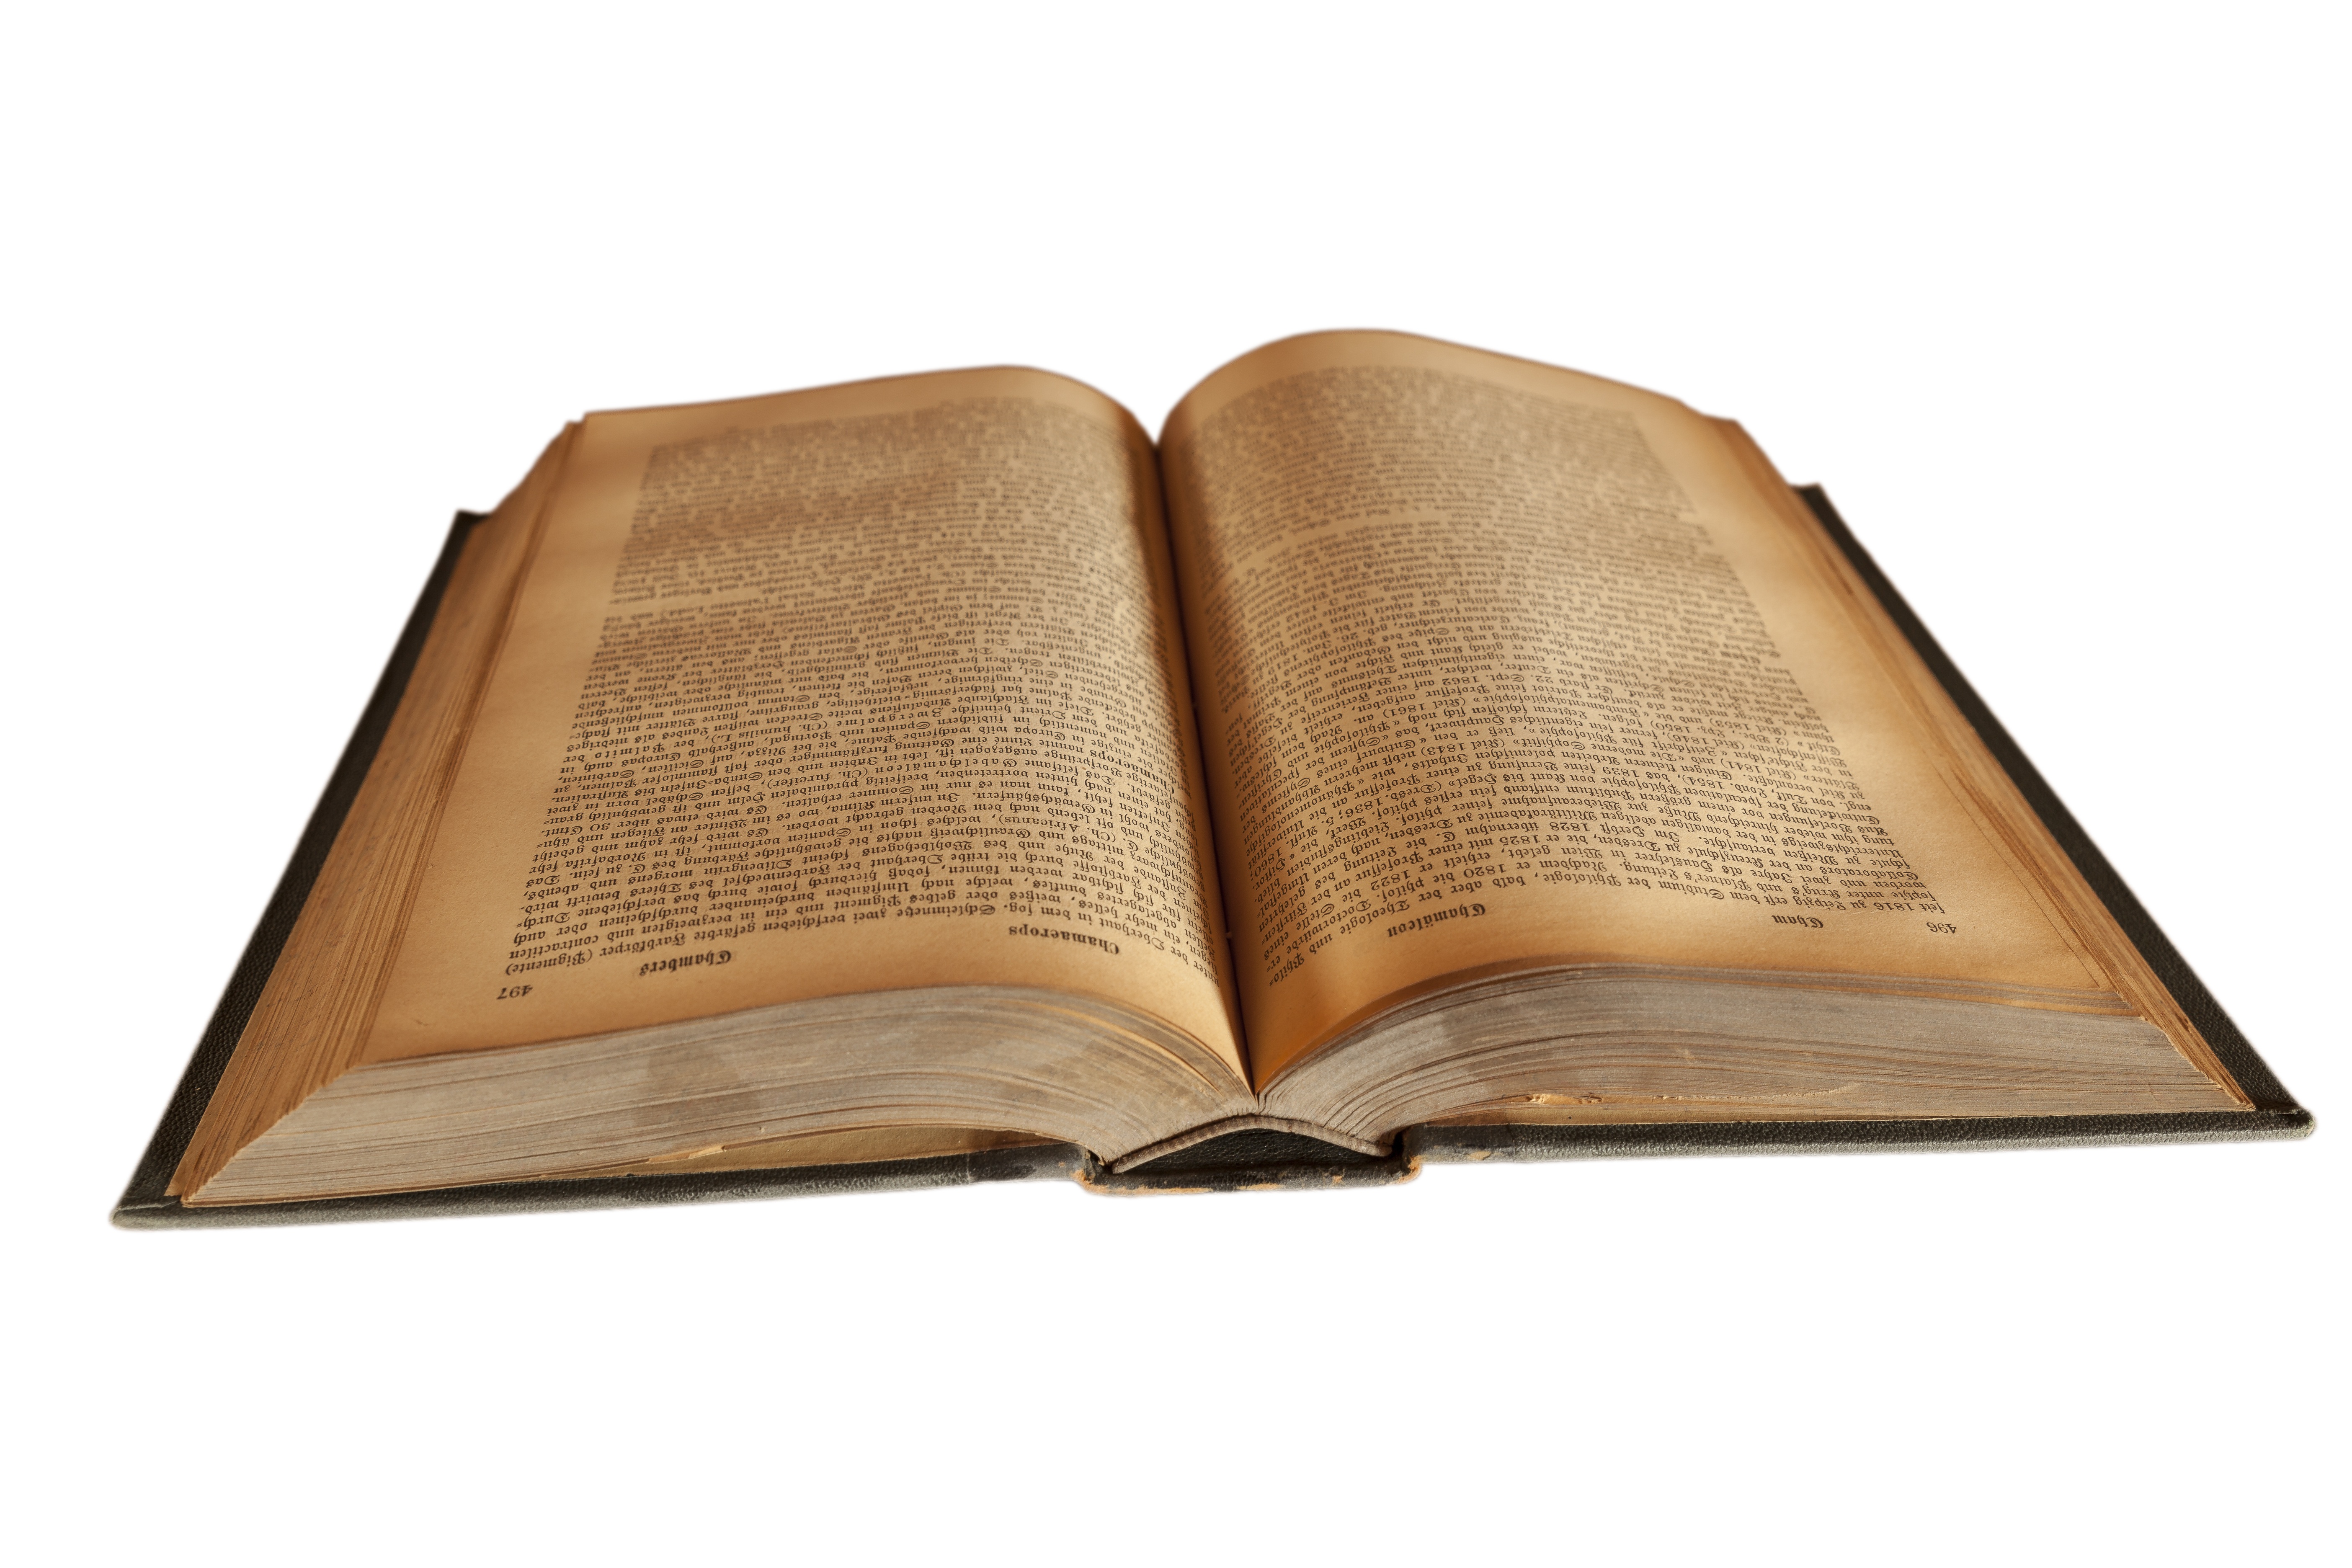
book, wood, furniture, material, literature, encyclopedia, rectangle, plywood